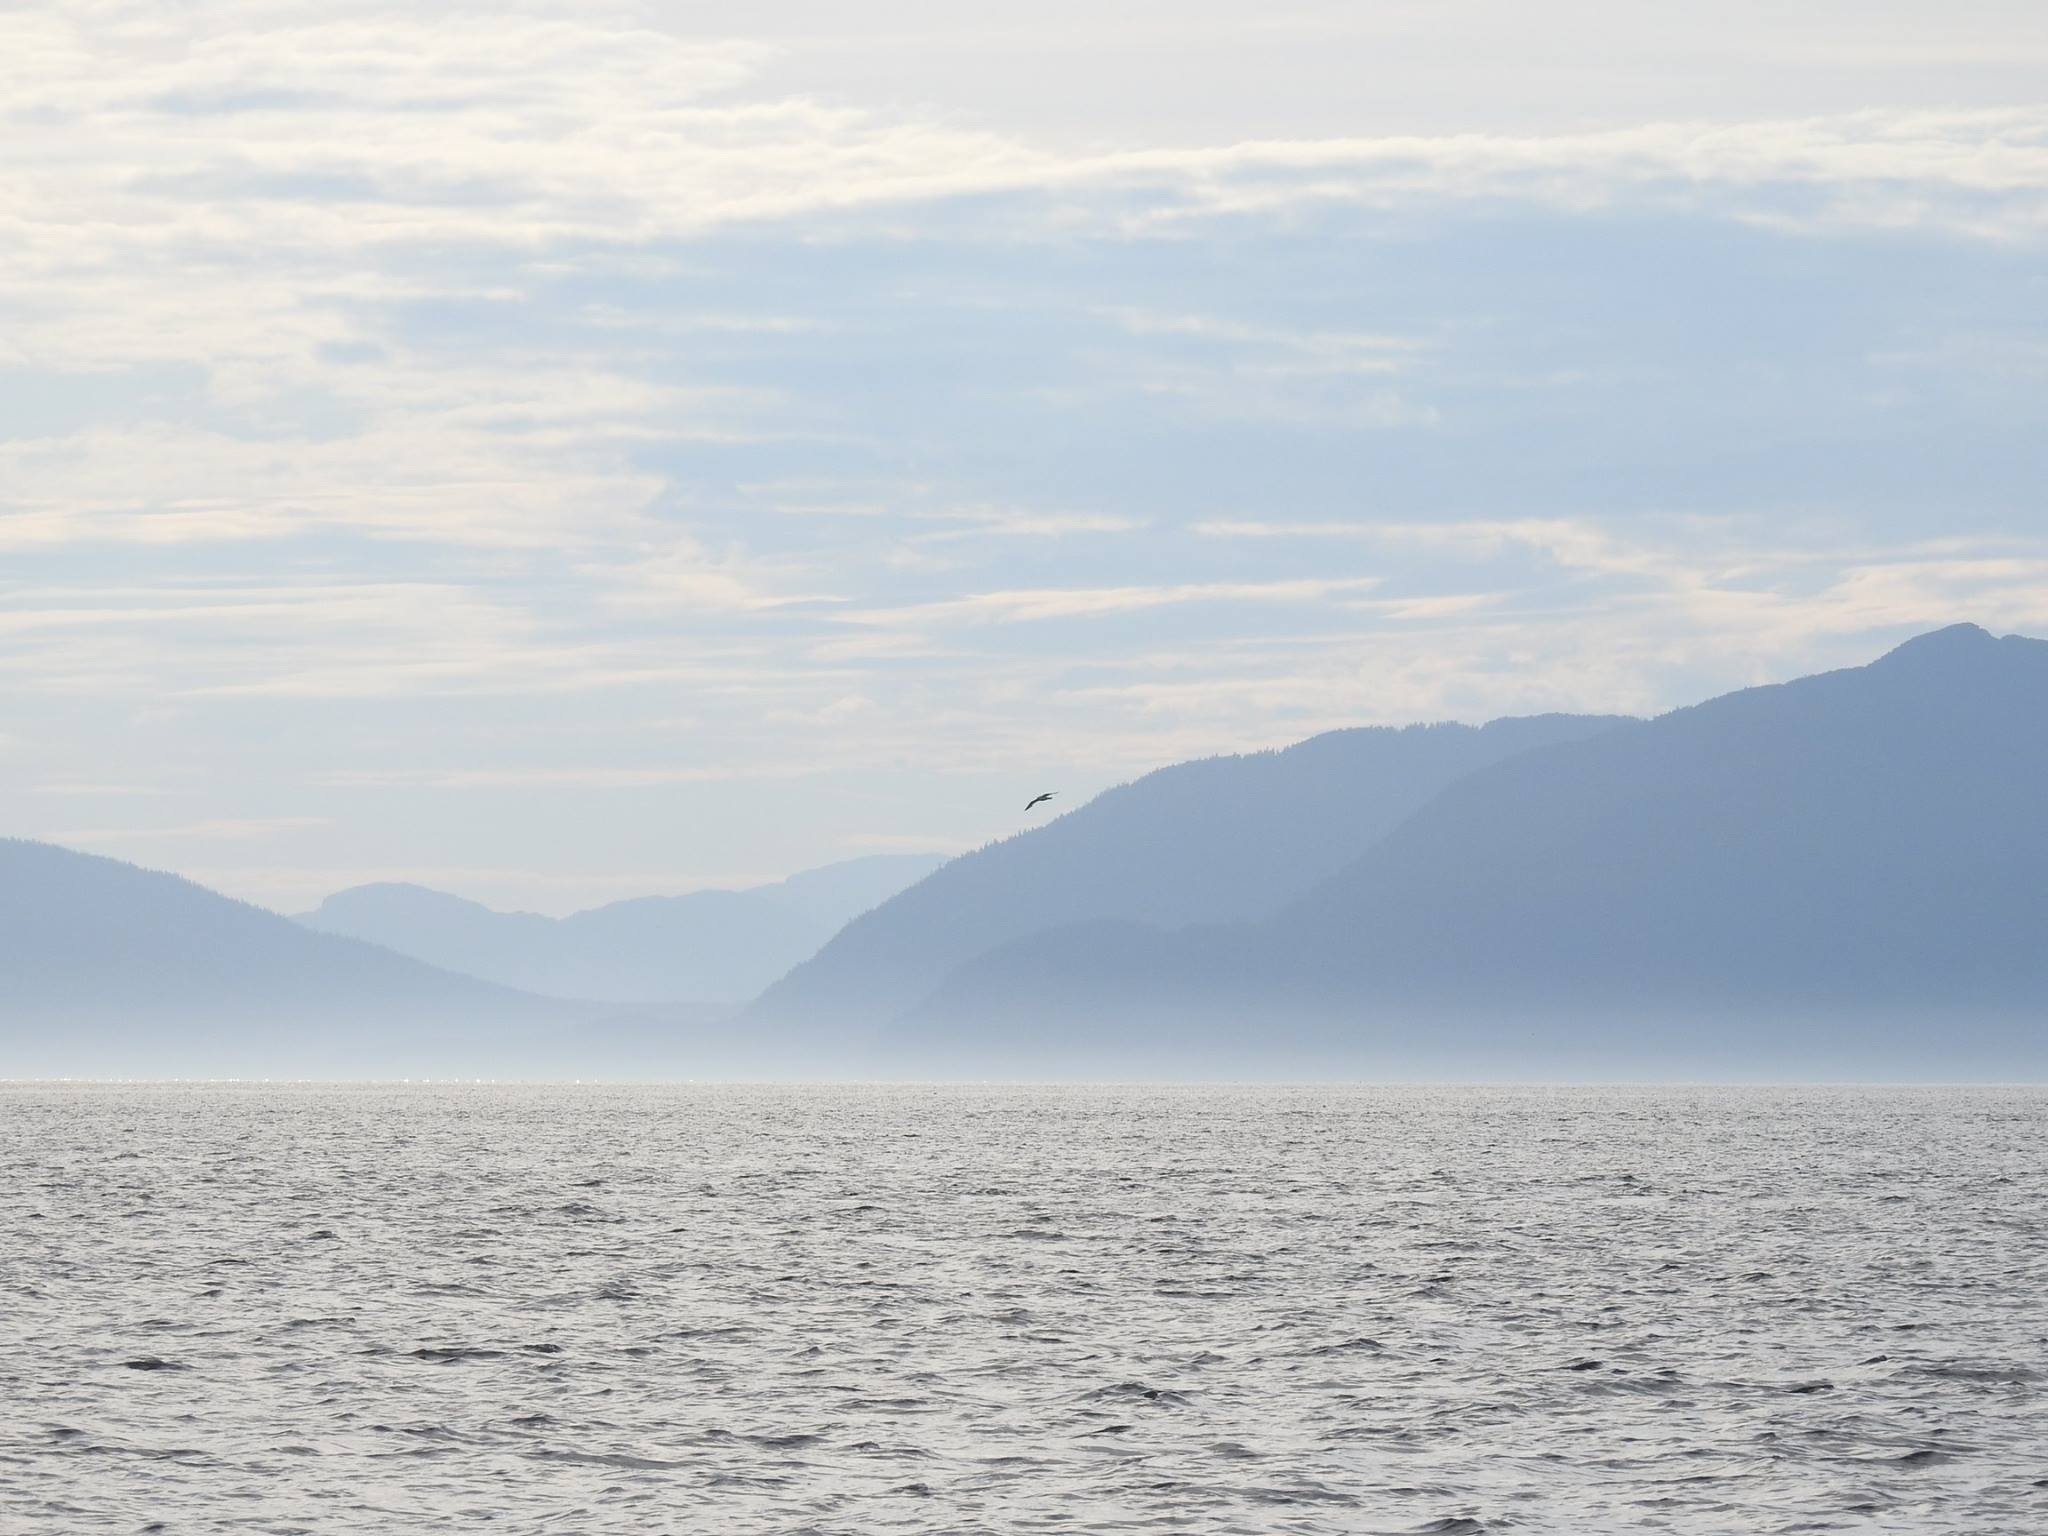
sea, coast, water, nature, ocean, horizon, mountain, snow, cloud, lake, ice, scenic, blue, arctic, alaska, loch, arctic ocean, natural environment, atmospheric phenomenon